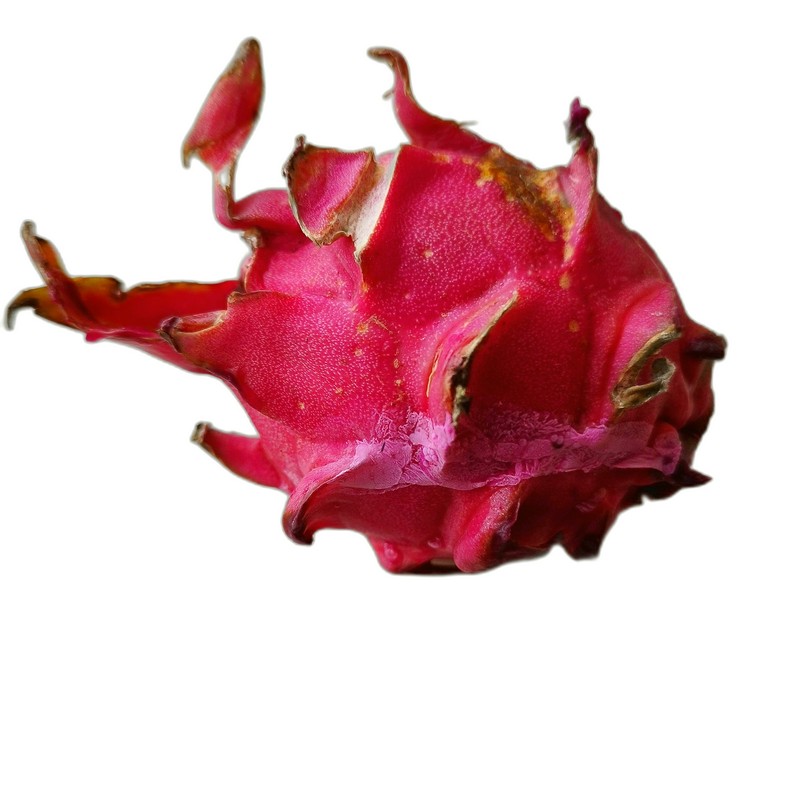
Label: Defect Dragon Fruit